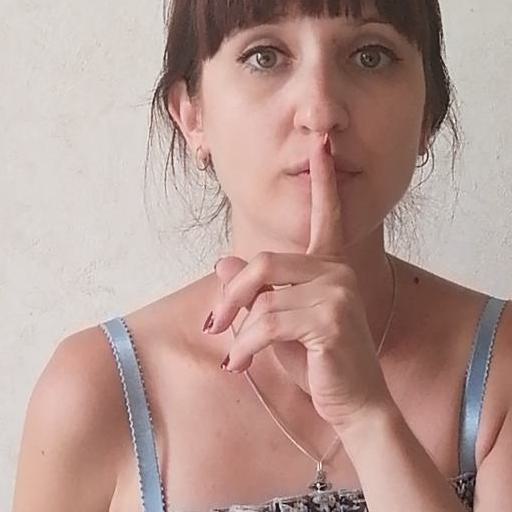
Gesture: mute